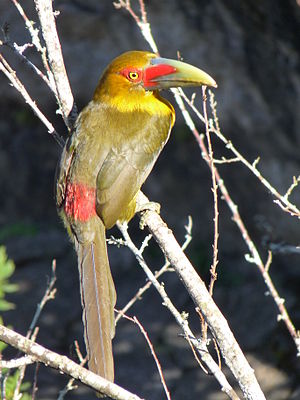
Safrantukan
Safrantukan er en fugl i familien tukaner i ordenen spættefugle. Den lever i det østlige Sydamerika.